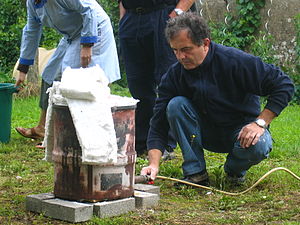
Raku
Rakubrænding
"Raku er en måde at brænde keramik på. Raku betyder ""rendyrket nydelse"" eller ""glædelige omstændigheder"".